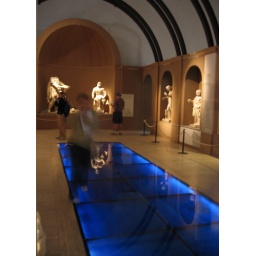
the museum thought it was clever putting blue lights in the floor to indicate where the pool would have been.